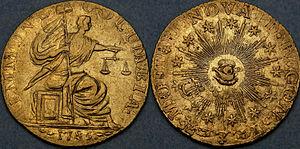
La pièce d'un dollar américain de 1804 ou Bowed Liberty Dollar est une pièce de monnaie frappée par la Monnaie des États-Unis, dont on sait qu'il existe actuellement quinze exemplaires. Bien que portant la date de 1804, aucune n'est frappée cette année-là ; toutes le sont dans les années 1830 ou plus tard. Elles sont d'abord créées pour être utilisées dans des séries de pièces de qualité belle épreuve utilisées comme cadeaux diplomatiques lors des voyages d'Edmund Roberts au Siam et à Mascate.